Small Cap Liquidity Reform Act of 2013

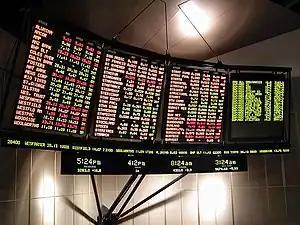

In financial markets, a tick size is the smallest increment (tick) by which the price of stocks, futures contracts or other exchange-traded instrument can move. Current rules from the Securities and Exchange Commission, which regulates the stock market, set the tick at $0.01 increments. This change was made in 2000 with the goal of increasing trading in large company stocks, but it had the side effect of reducing the trading on small company stocks. This pilot program would enable smaller companies to choose larger tick sizes that would "increase the liquidity and capital availability necessary for emerging... companies to be successful on the public market."